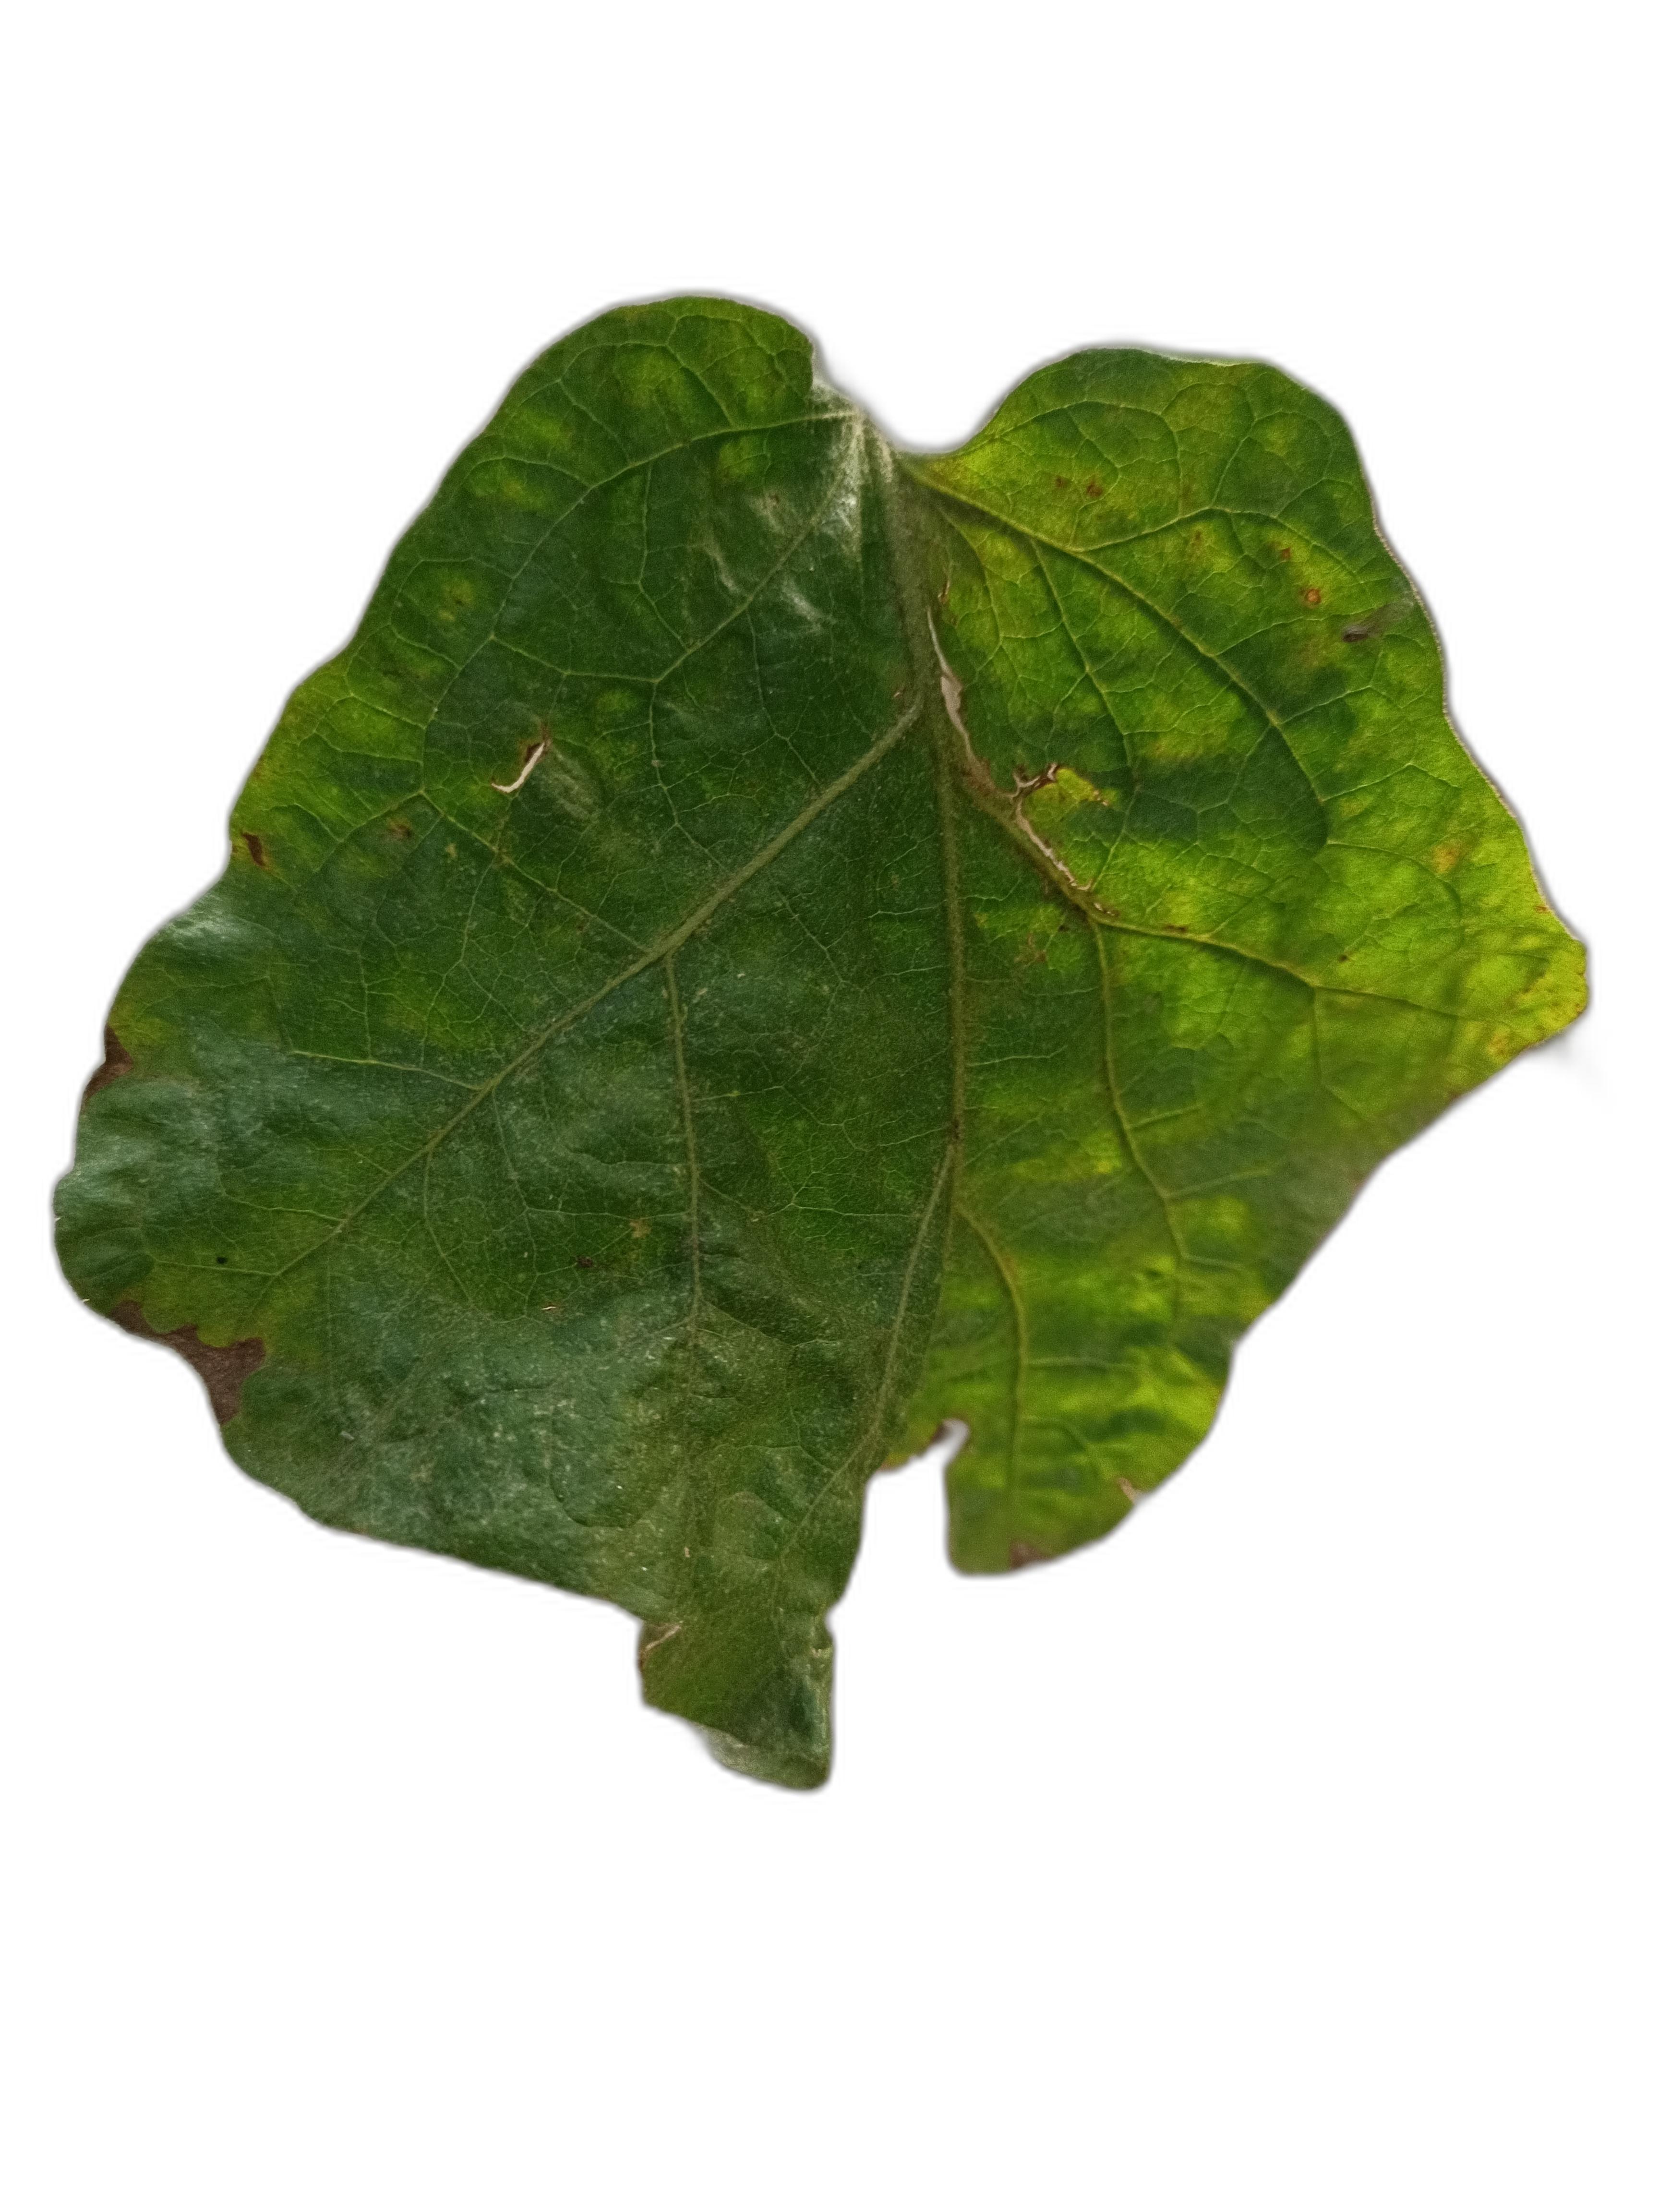
Label: Leaf Spot Disease